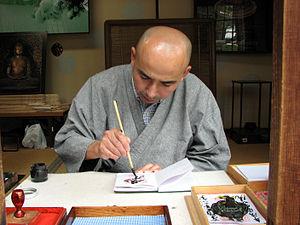
La calligraphie extrême-orientale, chinois simplifié : 书法 ; chinois traditionnel : 書法 ; pinyin : shūfǎ ; litt. « « méthode », « art d'écrire » » ; en coréen seoye hanja : 書藝 ; hangeul : 서예, en japonais : shodō, désigne l'ensemble des arts de la calligraphie des caractères chinois han.